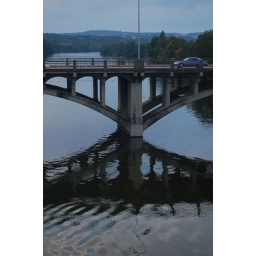
The water ripples were causing the reflection of the lamp pole to snake about like a water moccasan dancing in the lake.